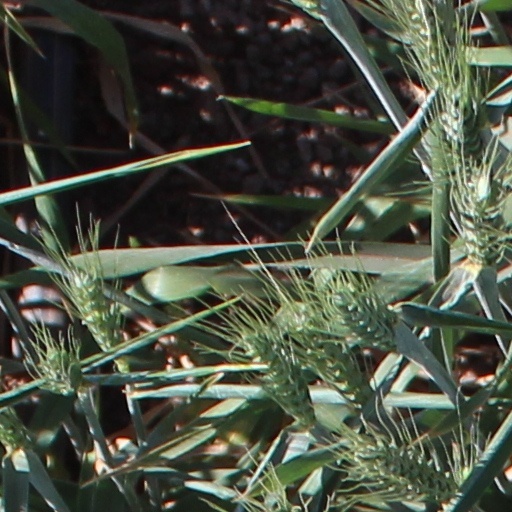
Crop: wheat